Liberation Route Europe

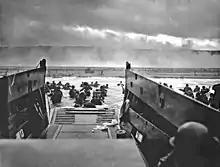
Landing on Omaha beach on D-Day, 1944

During Operation Overlord, the largest amphibious assault in history, Allied forces landed on five beaches along an stretch of Normandy coast on D-Day. This operation marked the start of the liberation of Western Europe. The route here comprises the five landing beaches: Omaha Beach (from Sainte-Honorine-des-Pertes to Vierville-sur-Mer), Utah Beach (Sainte-Marie-du-Mont), Gold Beach (between Port-en-Bessin and La Rivière), Juno Beach (from Courseulles to Saint-Aubin-sur-Mer), Sword Beach (from Ouistreham to Saint-Aubin-sur-Mer), along with Pointe du Hoc (Criqueville-en-Bessin) and Ranville (British Airlandings) or Longues-sur-Mer (German Battery).